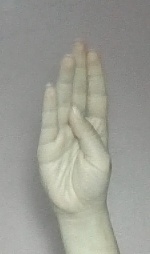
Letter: kaaf